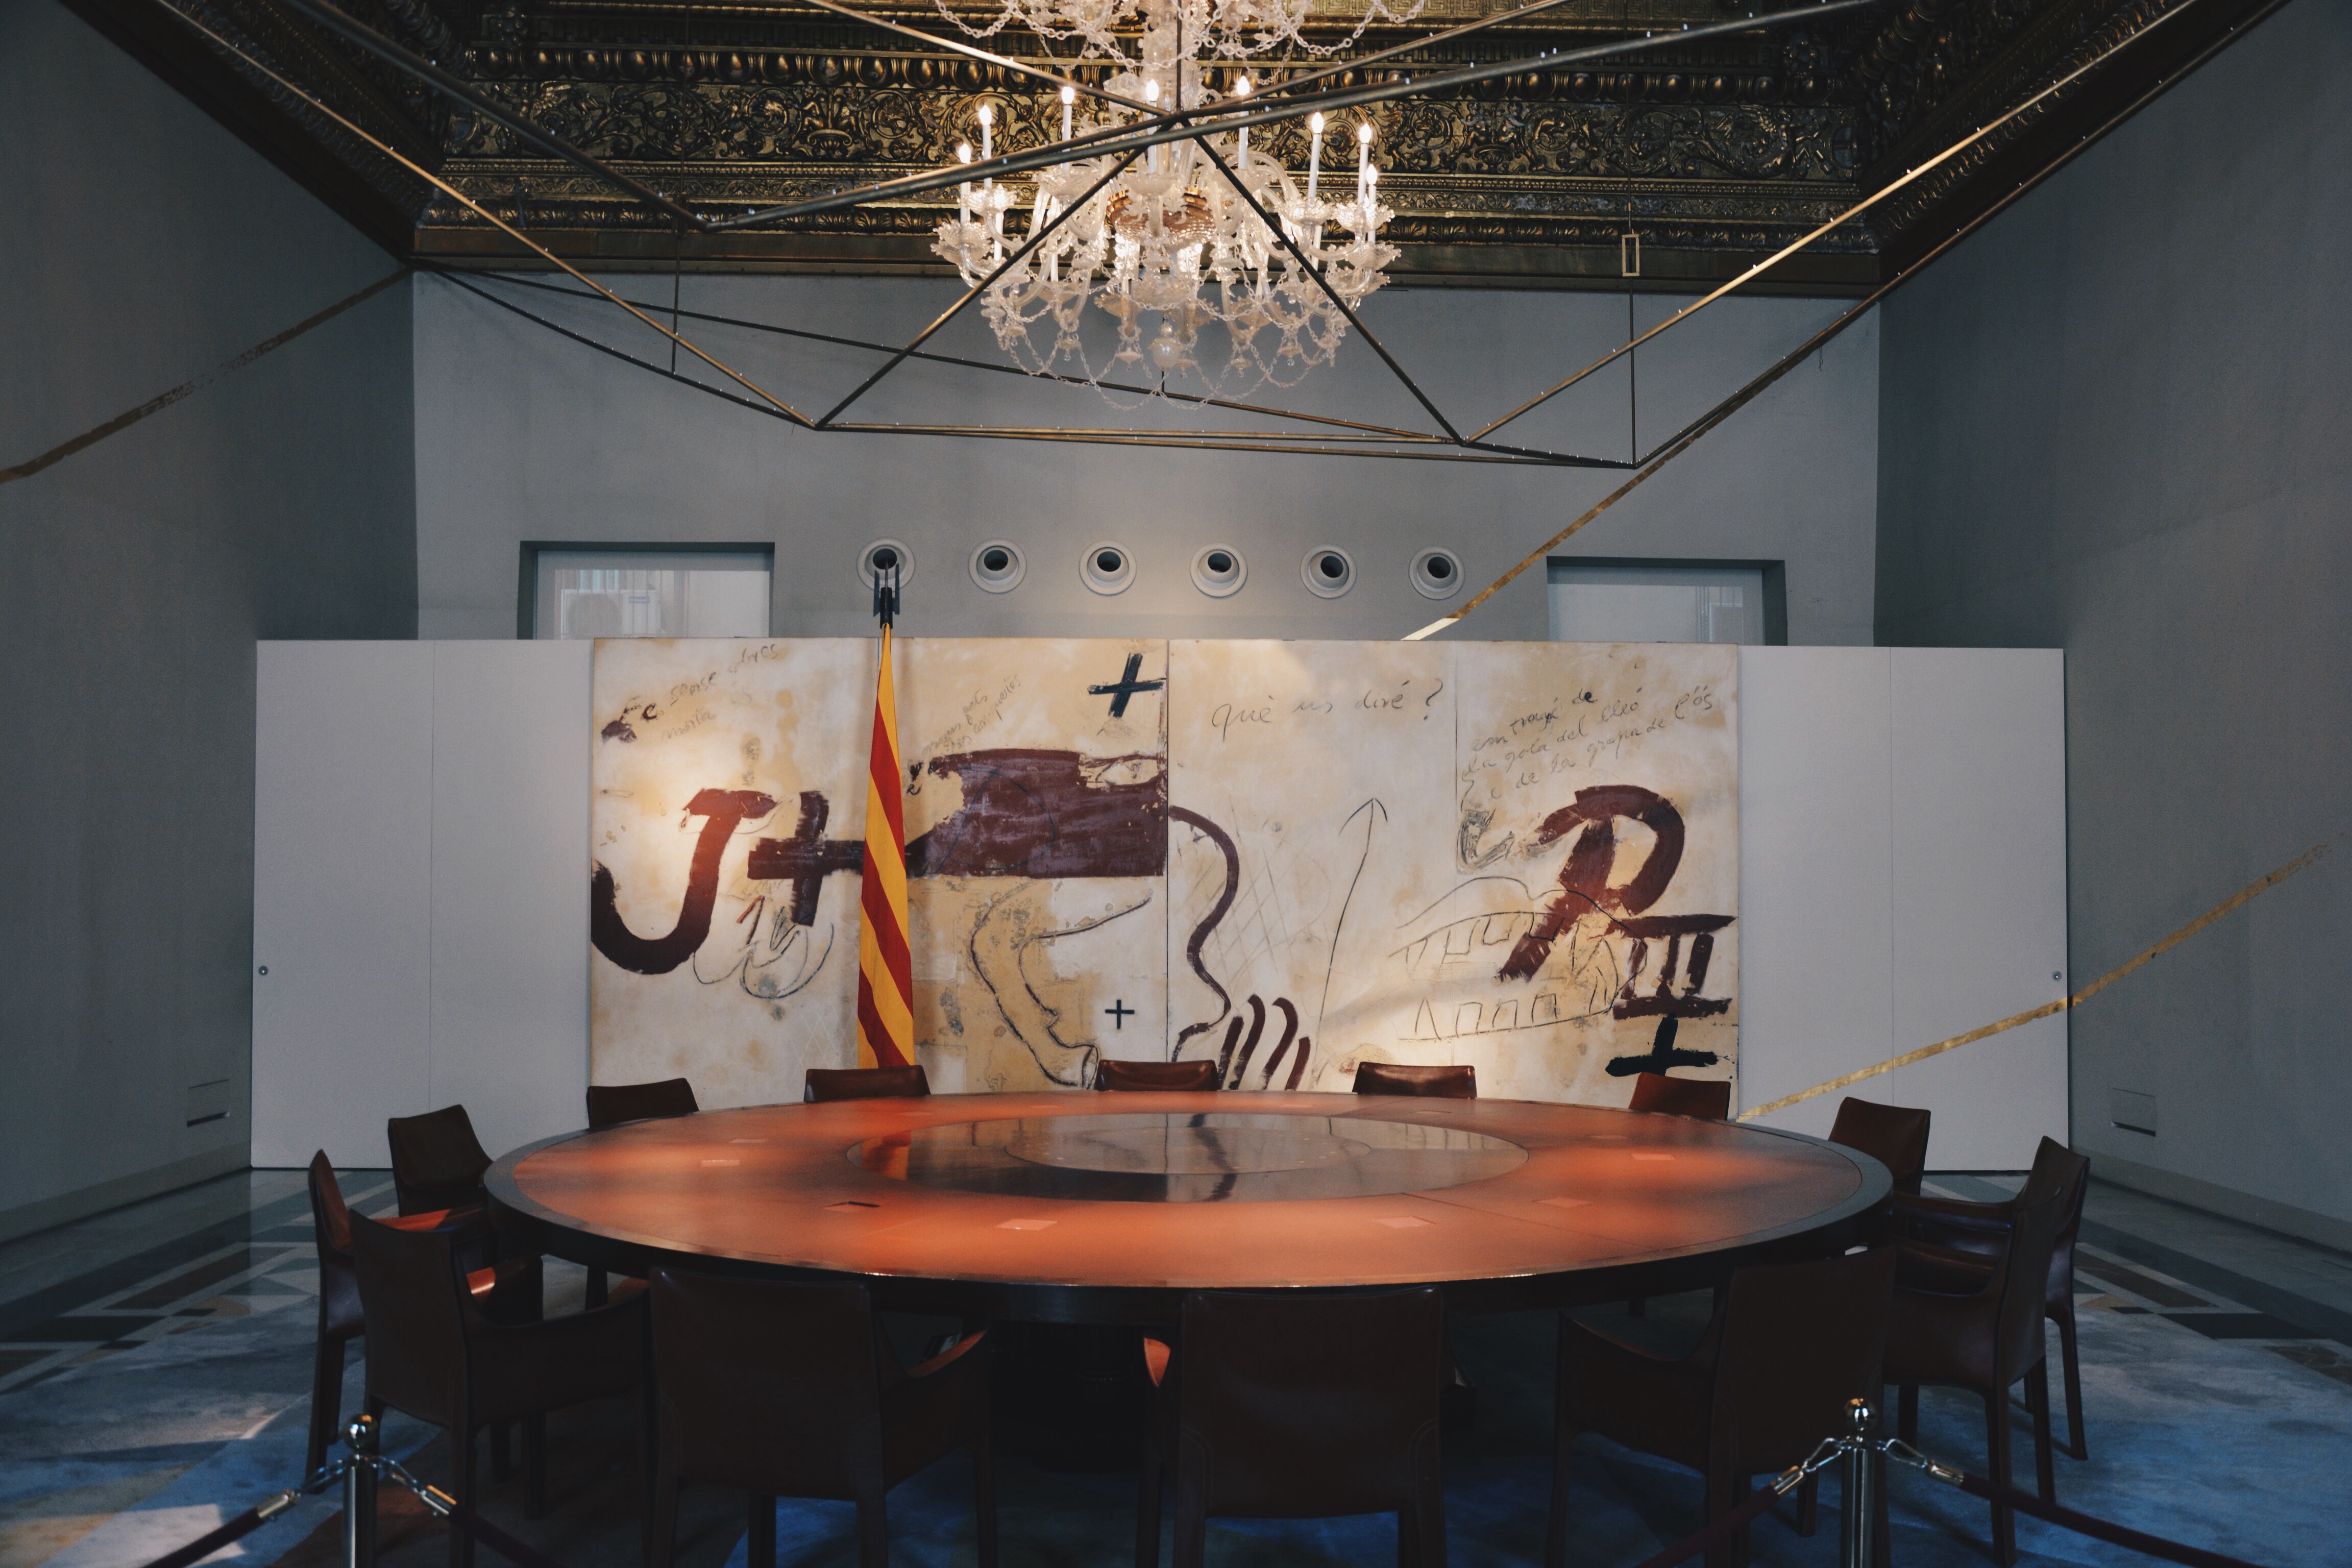
museum, room, interior design, design, tourist attraction